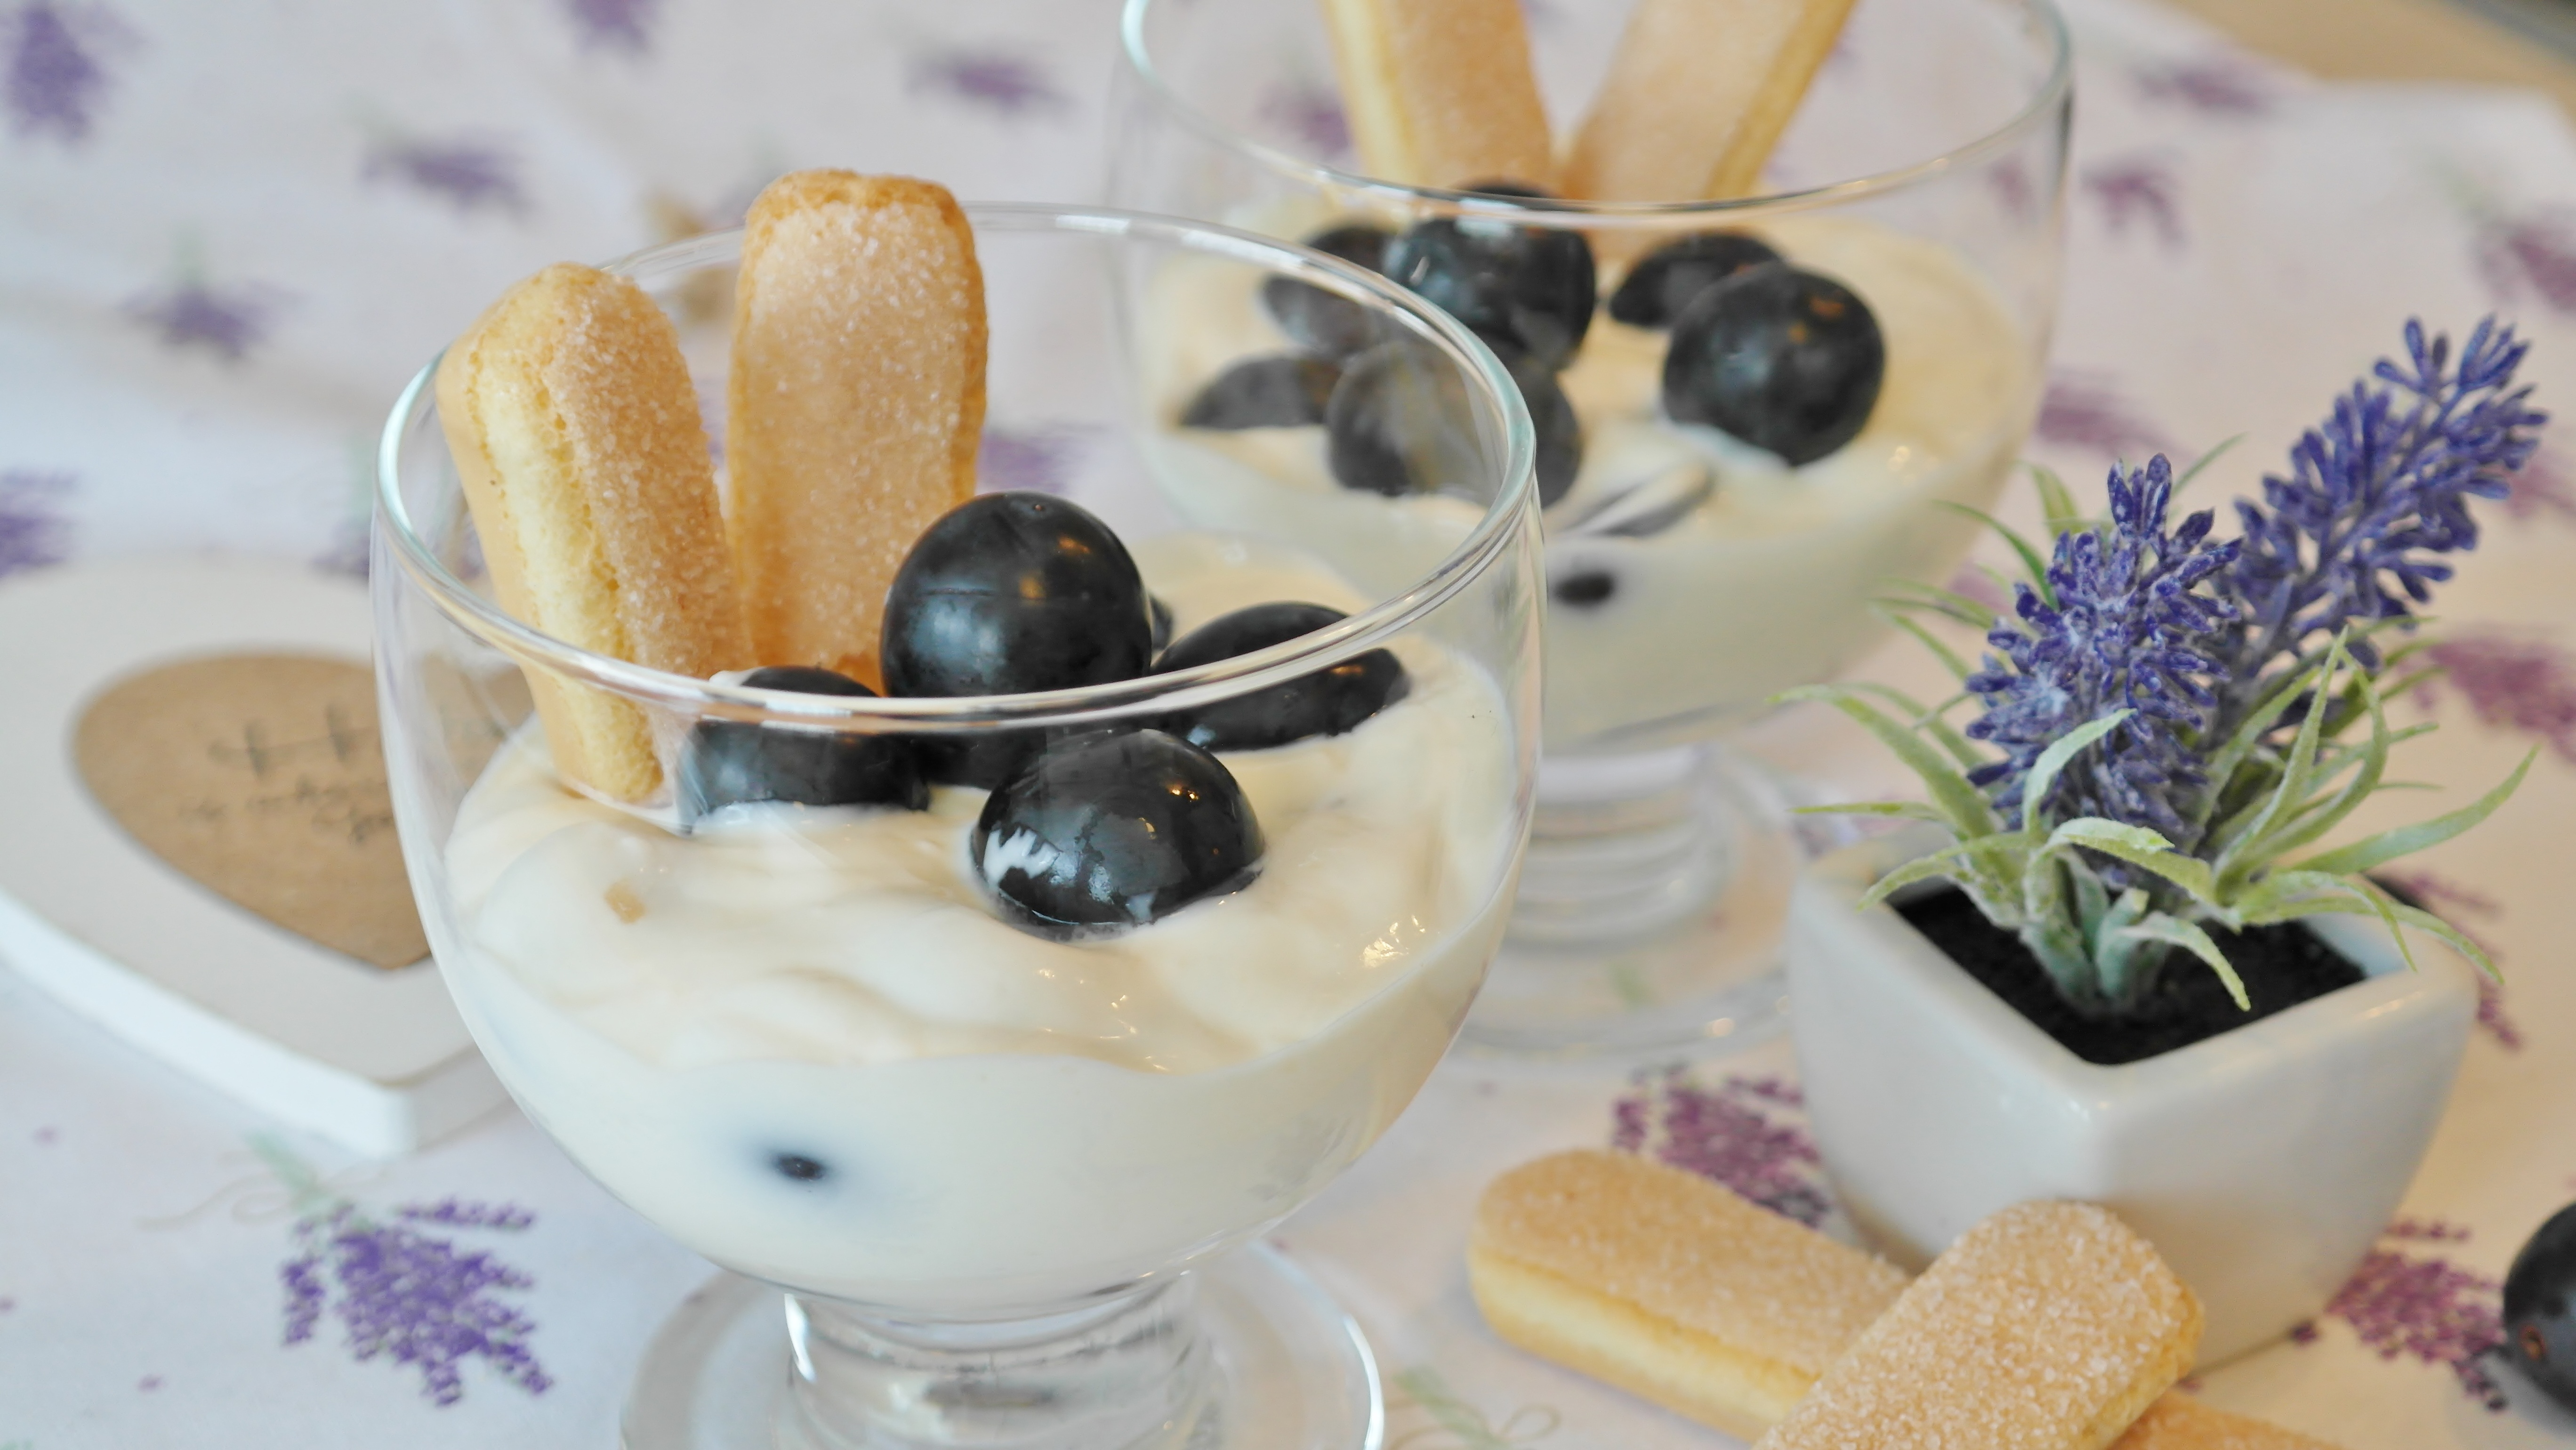
white, sweet, dish, meal, food, produce, blue, breakfast, healthy, ice cream, dessert, eat, cuisine, delicious, berries, grapes, vitamins, frisch, brunch, blue grapes, flavor, slightly, milk product, low calorie, parfait, quark, quark cream